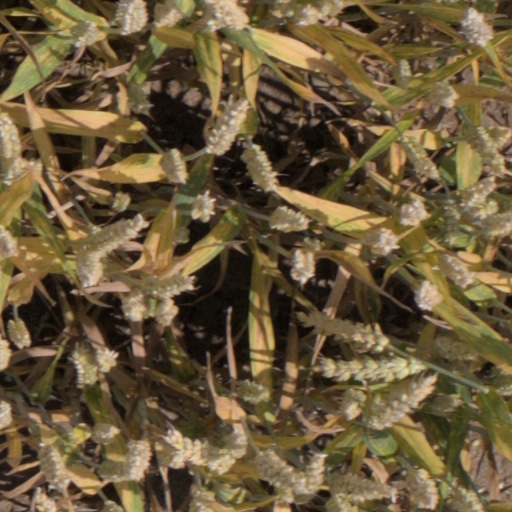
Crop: wheat